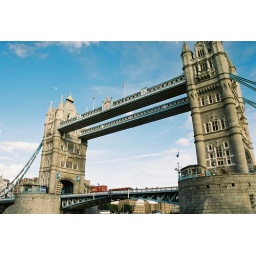
Taken from a river boat on the Thames River in London, England